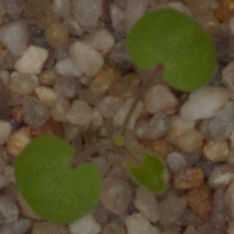
Label: smallflowered_cranesbill